Nyam-Osoryn Uchral

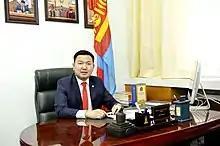

Uchral Nyam-Osor, a Mongolian politician and businessman, has been a member of the State Great Khural since 2016 and is among the leaders of the Mongolian People's Party,